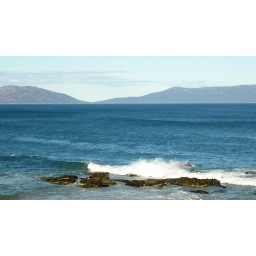
A trip to the east coast for PD gave me time on the way home to take in the scenery.